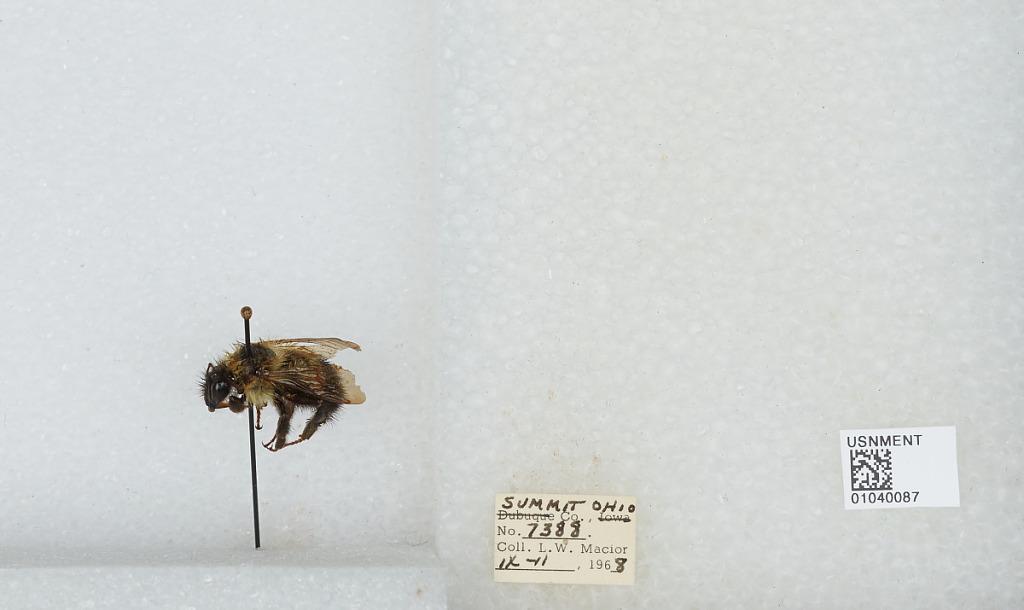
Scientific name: Bombus (Pyrobombus) vagans vagans Smith
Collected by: L. Macior
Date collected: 1968-9-11
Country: United States
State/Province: Ohio
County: Summit
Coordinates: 41.0917, -81.5594